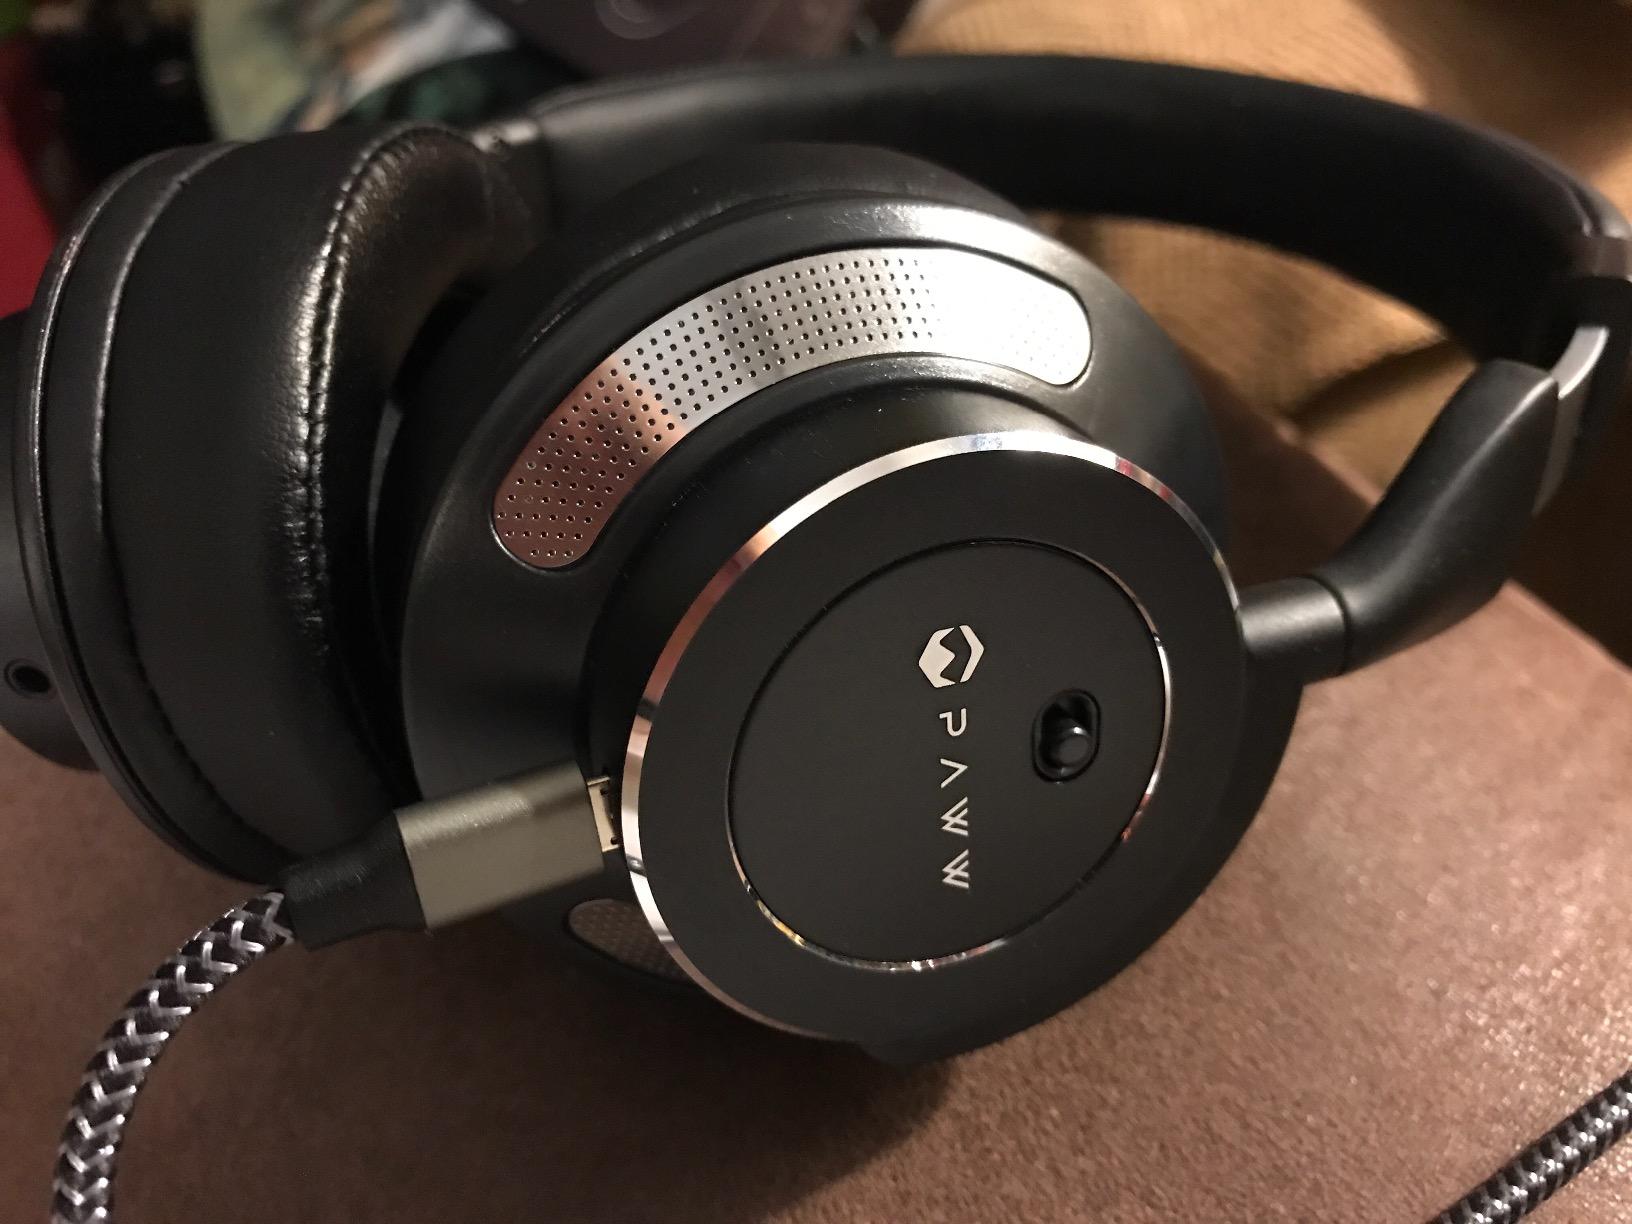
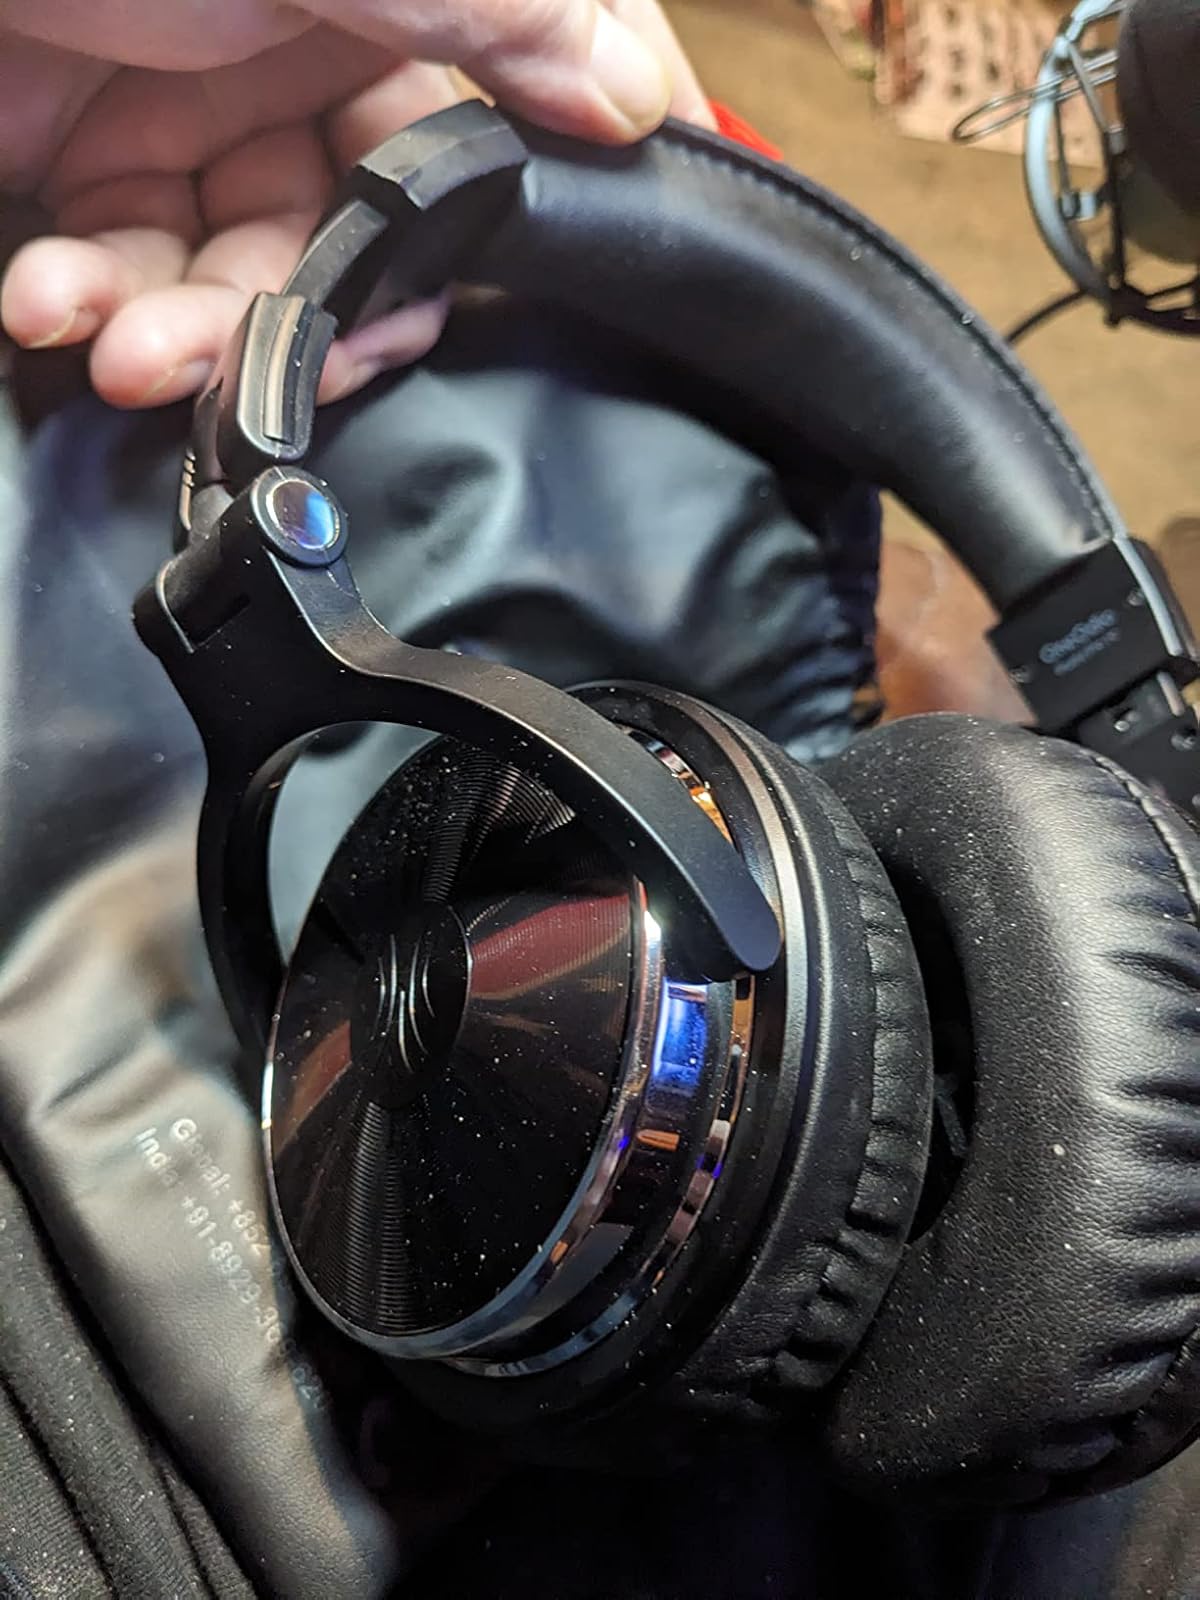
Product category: headphones
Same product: no